LaGrange County Courthouse

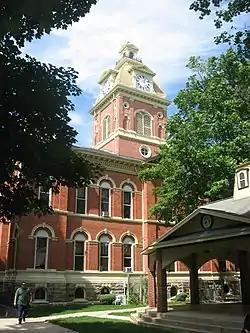
LaGrange County Courthouse, May 2012

LaGrange County Courthouse is a historic courthouse located on Detroit Street in LaGrange, LaGrange County, Indiana. It was designed by Thomas J. Tolan, & Son, Architects of Fort Wayne, Indiana and built in 1878–1879. It is a two-story, rectangular red brick building with Second Empire and Georgian style design elements. The front facade consists of a central clock tower flanked by square corner pavilions.